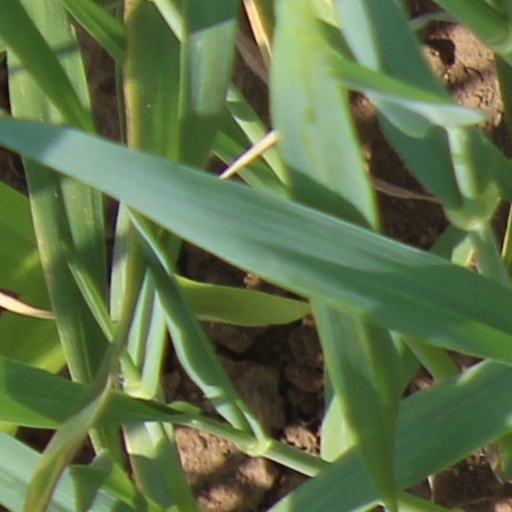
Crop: wheat